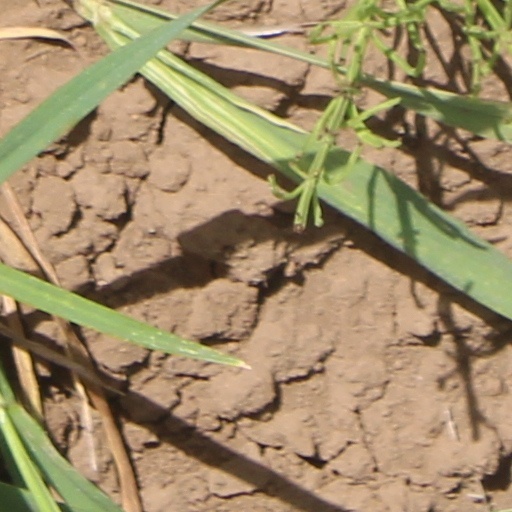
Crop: wheat